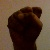
The image shows a hand gesture representing the letter 'S' in Indian Sign Language.